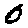
Label: 0